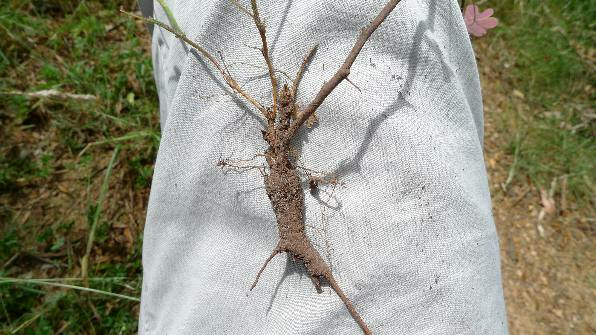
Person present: No